Argentine Rugby Union

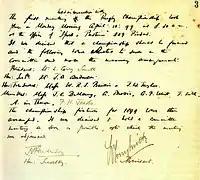
Act of foundation of the "River Plate Rugby Union", 10 April 1899

In 1899, clubs Belgrano, Rosario, Lomas, Buenos Aires and Flores founded the "River Plate Rugby Union", naming Leslie William Corry-Smith as president. The body organized the first championship that same year, played by the five founding members. In the inaugural game, Lomas defeated Buenos Aires by 11–4. Lomas would be the first Argentine champion, winning the title at the end of the season.